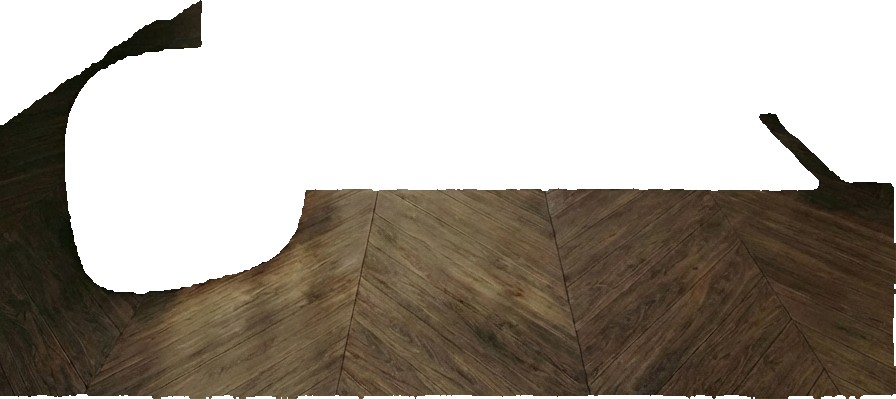
Surface category: floors